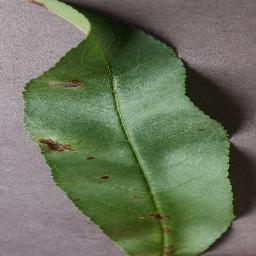
Label: Peach___Bacterial_spot